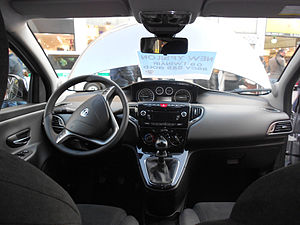
Lancia Ypsilon (2011) / Generelt
Lancia Ypsilon, i nogle lande kaldet Lancia New Ypsilon, er en minibil fra den italienske bilfabrikant Lancia.